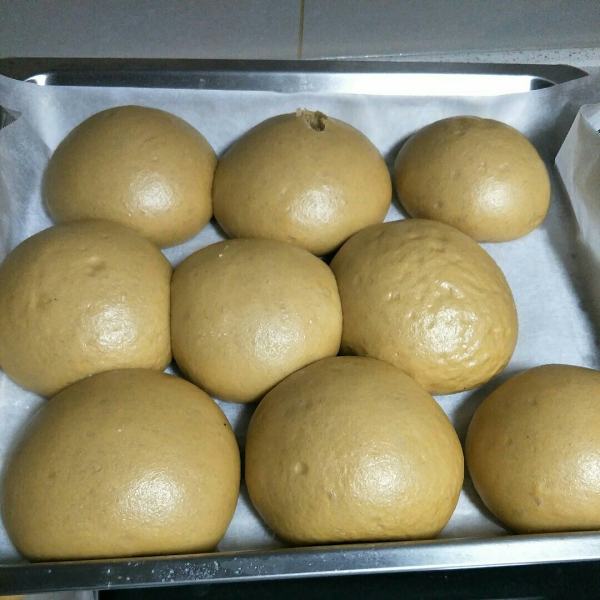
Label: trash